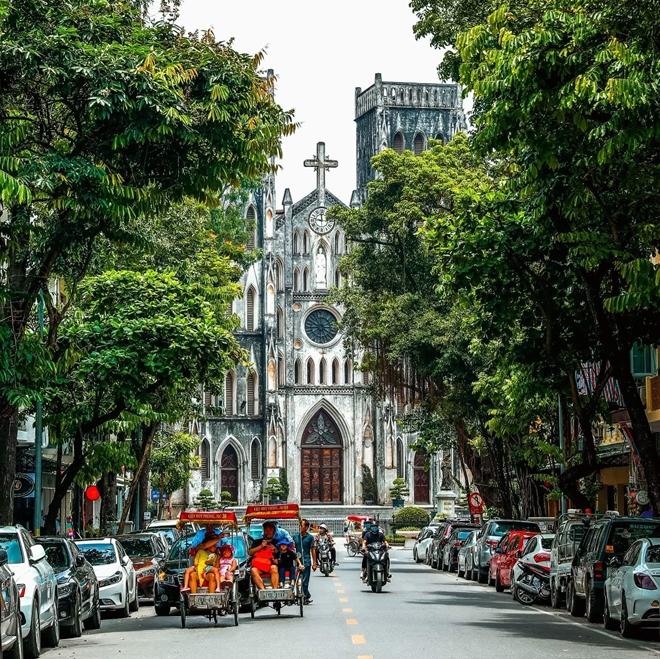
những loại xe nào đang lưu thông trên đường gồm có xe máy, xe ô tô và xe xích lô